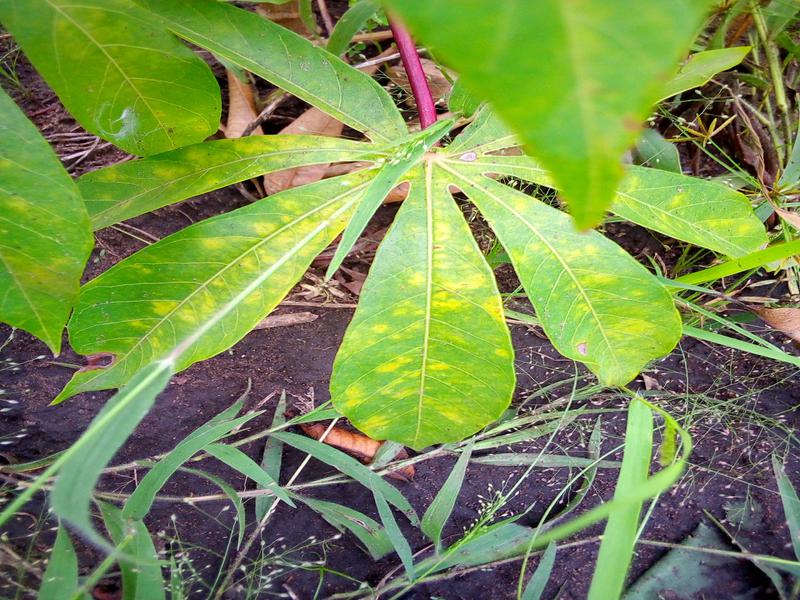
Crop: cassava
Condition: mosaic_disease